The Affair (2019 film)

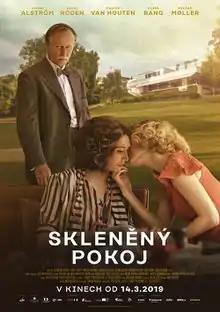
Film poster

The Affair is a 2019 Czech drama film directed by Julius Ševčík. It stars Hanna Alström, Karel Roden and Carice van Houten. It is based on "The Glass Room", a novel by Simon Mawer, which tells the story of a fictional house based on the Ludwig Mies van der Rohe-designed Villa Tugendhat in Brno, Czech Republic, where the movie was filmed.